Royal Palace of Fez

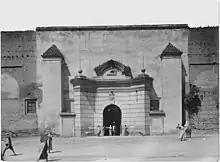
The entrance gate of the Dar al-Makina at the New Mechouar (photo from 1913)

Following years of neglect, the original Marinid constructions mostly fell into disrepair and were only restored, rebuilt, or replaced when the 'Alawi sultans re-invested in Fes and made it the capital of Morocco again (with the exception of certain periods). As a result, the current structures in the palace mainly date from the 'Alawi period, from the 17th century and after. Sultan Moulay Rashid, the first 'Alawi sultan to unify Morocco, captured Fez in 1666. In 1671, he ordered the creation of a vast rectangular courtyard in the eastern part of the palace. The courtyard, still extant today, was adorned with green "zellij" tiles and centered around a large rectangular water basin. This addition extended the Dar al-Makhzen grounds up to the edge of the Lalla ez-Zhar Mosque, which had previously stood in the middle of a residential neighbourhood, and cutting off one of the local streets. This was one of several occasions where the expansion of the palace cut into the general residential areas of Fes el-Jdid. Moulay Rashid also built the vast Kasbah Cherarda north of Fes el-Jdid in order to house his tribal troops. The housing of troops here also liberated new space in Fes el-Jdid itself, including the northwestern area which became the new Moulay Abdallah neighbourhood from the early 18th century onwards. This is where Sultan Moulay Abdallah (ruled between 1729 and 1757) erected a large mosque and royal necropolis for the 'Alawi dynasty. Abdallah's successor, Sultan Mohammed ben Abdallah (ruled 1748 and 1757–1790), was responsible, according to some sources, for establishing the New Mechouar and the Old Mechouar. However, other studies and later authors attribute this arrangement to Moulay Hassan I's reign a century later (see below). Mohammed ben Abdallah also built the "Dar Ayad al-Kebira", one of the more imposing structures inside the palace grounds.